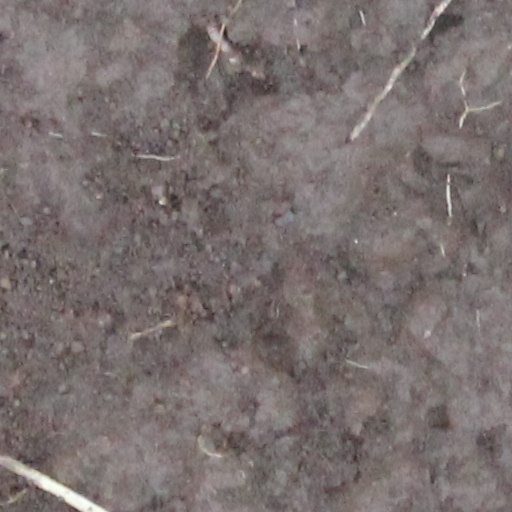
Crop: wheat